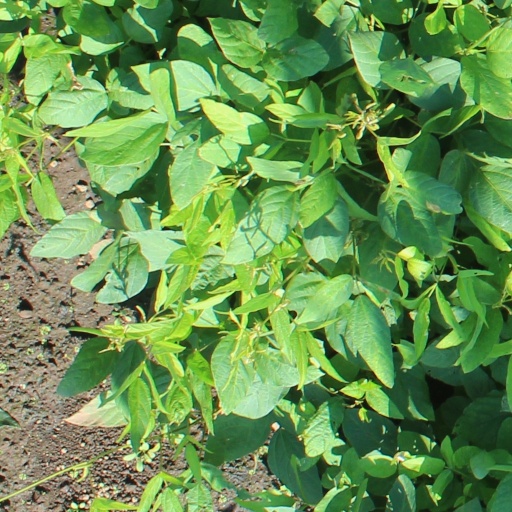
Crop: soybean